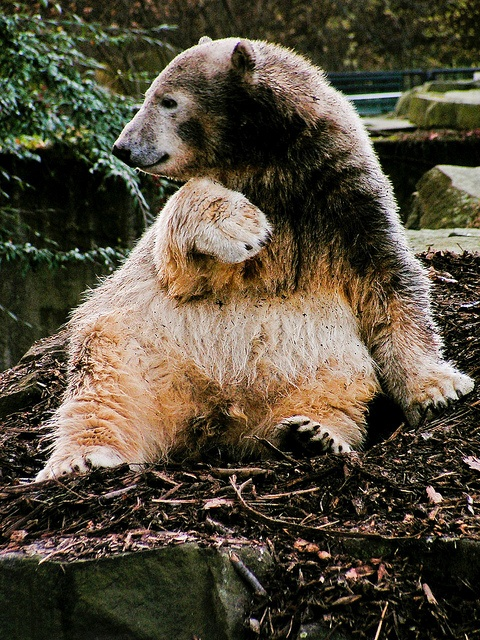
A grizzly bear sitting at the edge of the water taking a rest.
A bear sits on top of a bed of mulch, looking for food.
A bear relaxing on the ground in its enclosure.
Brown bear sitting on top of dirt By a rive.
A bear setting on the ground near some rocks.